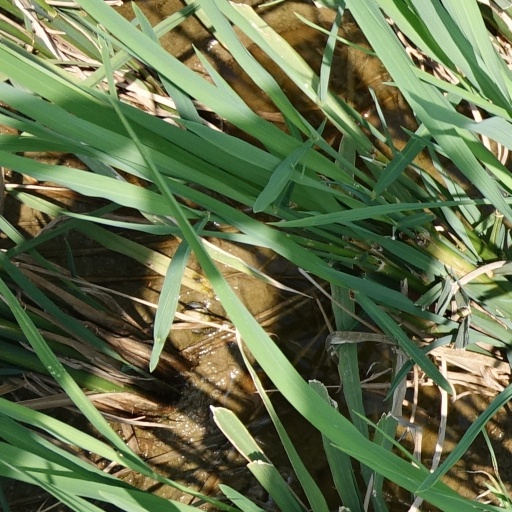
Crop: rice